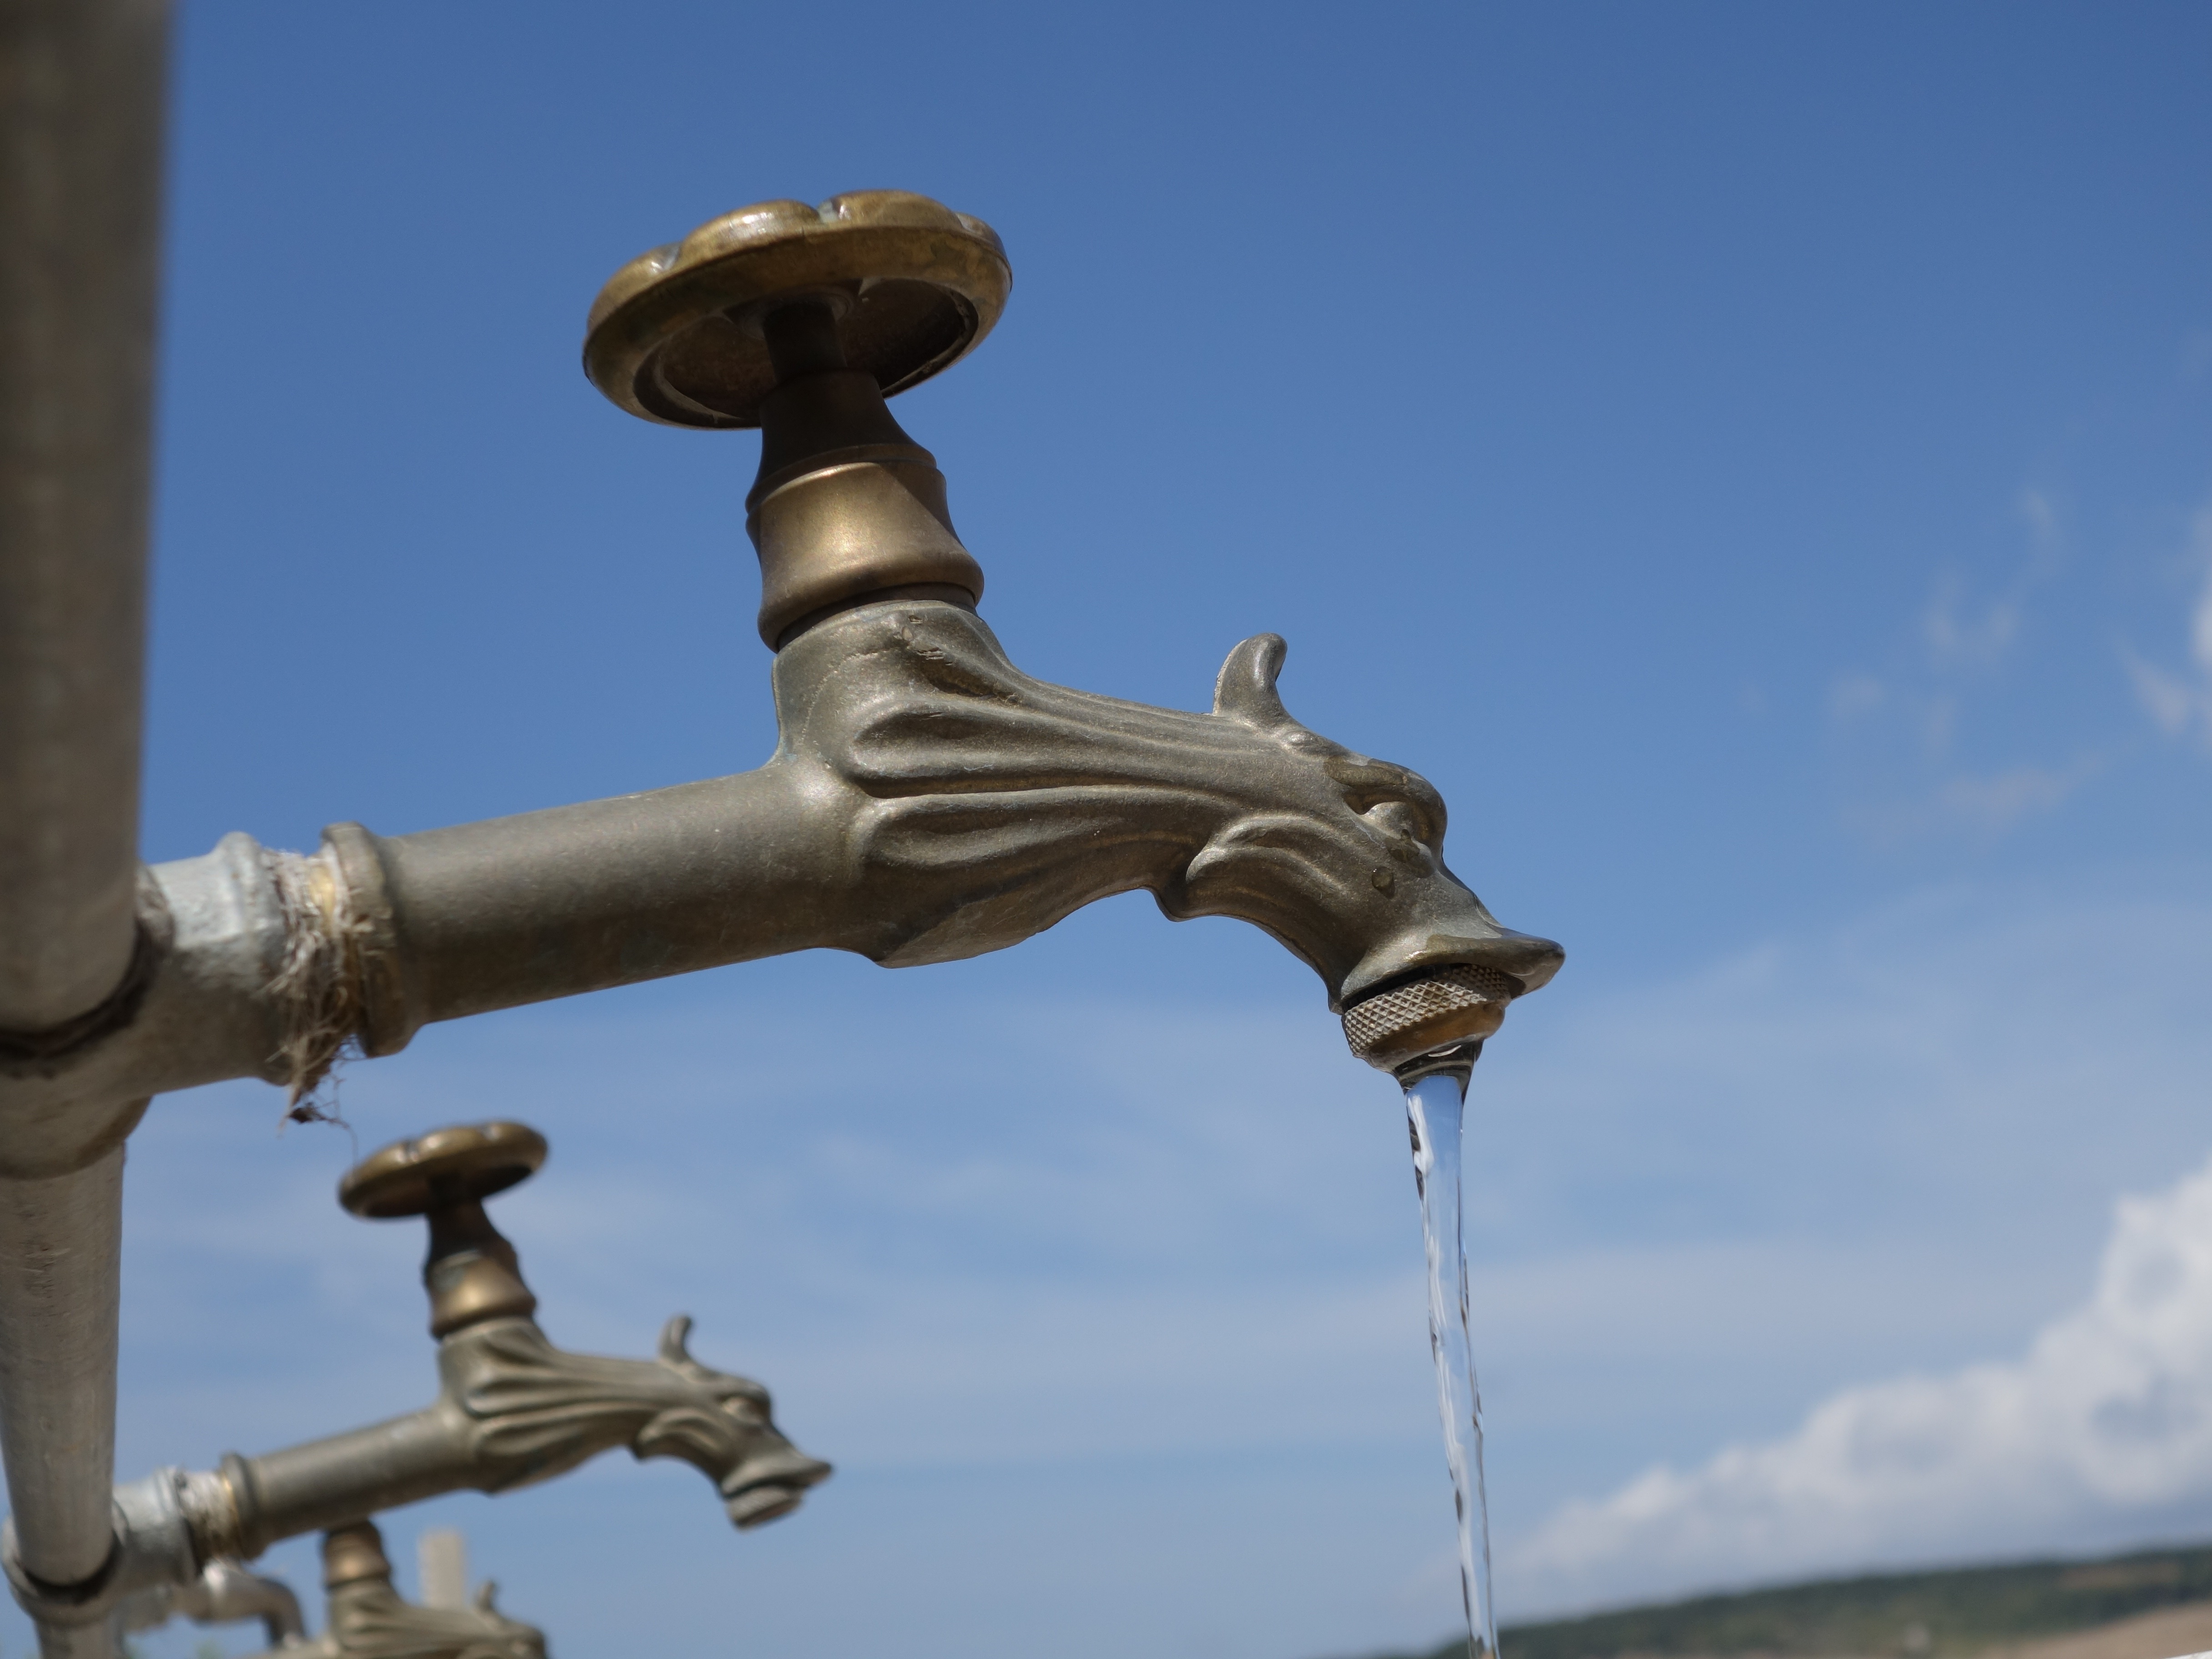
water, bird, sky, wind, monument, summer, statue, metal, heat, sculpture, faucet, thirst, cooling, water jet, cool down